Hiro Saga

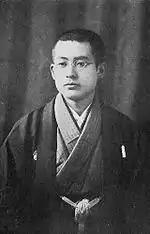
Marquis Saneto Saga, Hiro Saga's father

The Saga family was of the "kuge" court nobility and a branch of the Ogimachi Sanjo branch (正親町三条家) of the northern Fujiwara lineage, she shared the same great-great-grand father with Emperor Meiji, Ogimichisanjo Sanetomo. Saga was born in Tokyo in 1914 as the eldest daughter of Marquis and . She was educated at the women's branch of the Gakushuin Peers' School.